Uri Fink

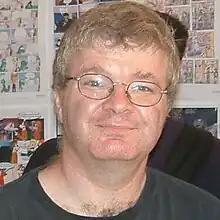
Fink, 2004

Uri Fink (born 18 September 1963) is an Israeli comic book artist and writer, and creator of the comics series "Zbeng!". He is considered one of Israel's leading comic book artists.